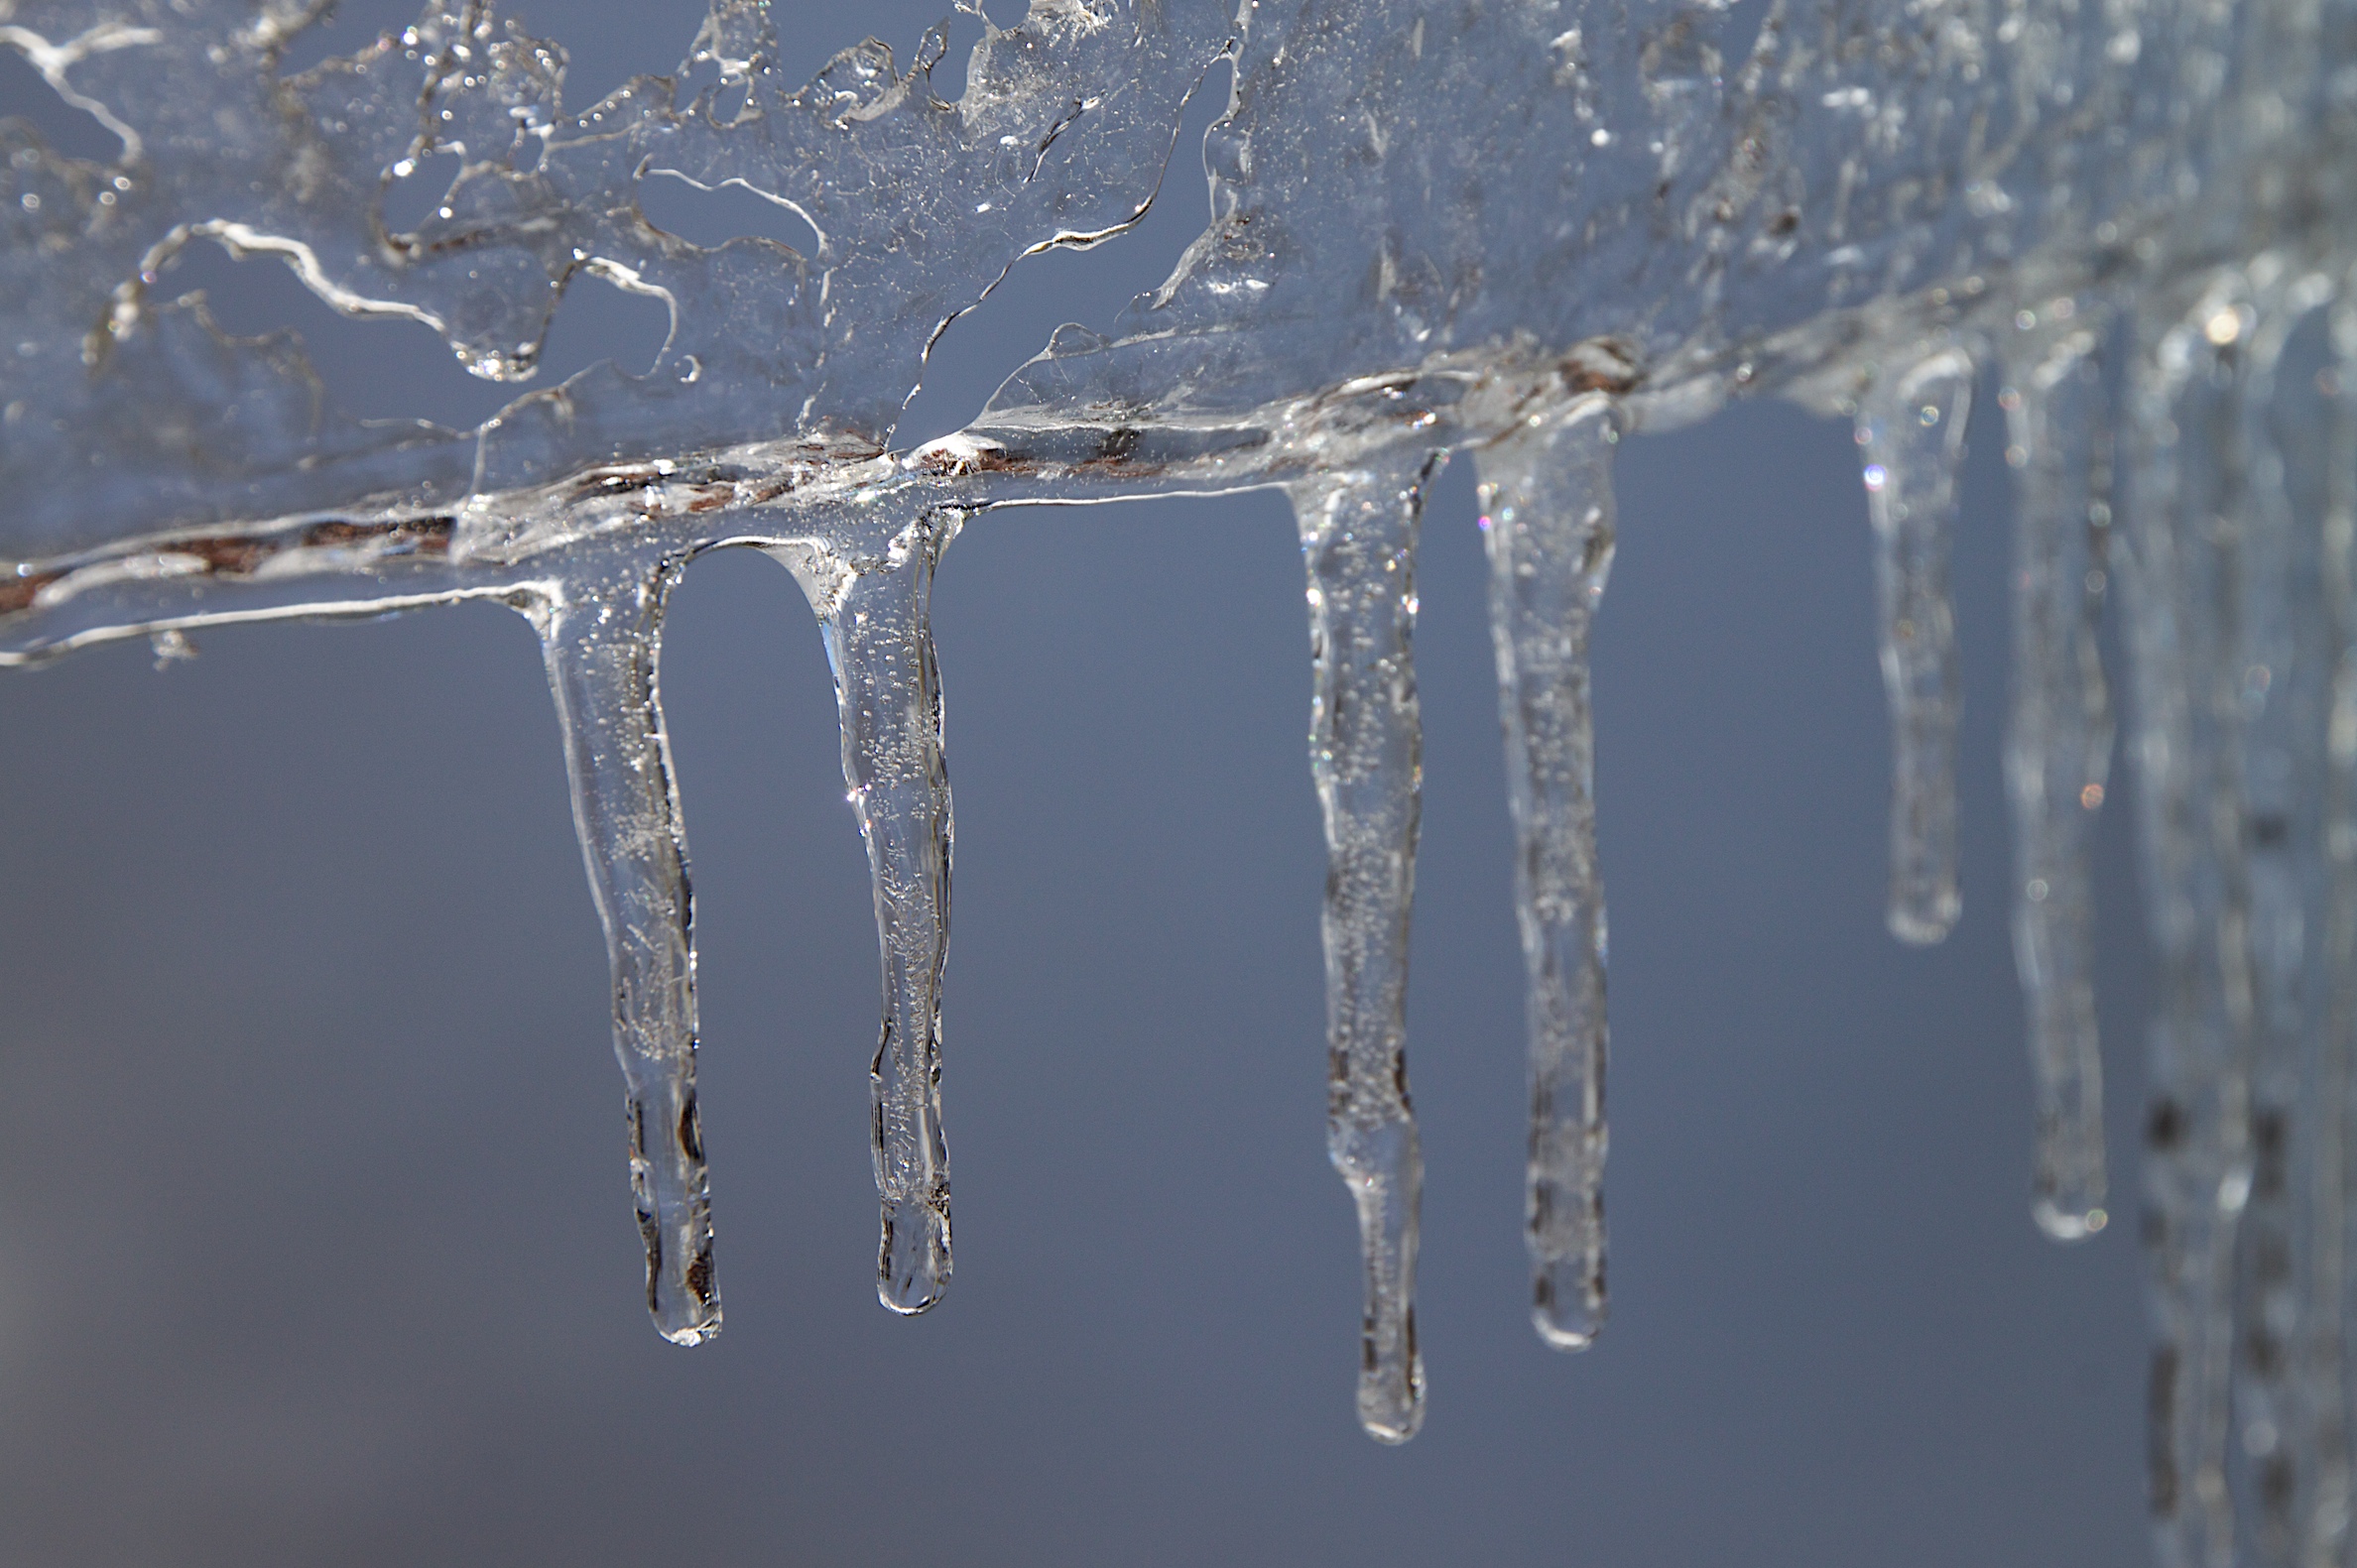
water, branch, snow, winter, frost, ice, season, twig, icicle, freezing, macro photography